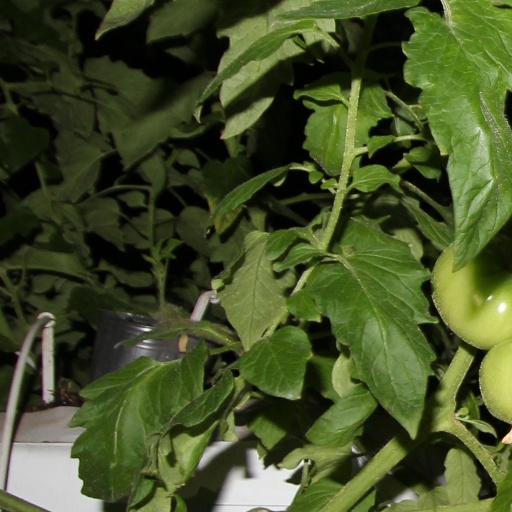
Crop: tomato